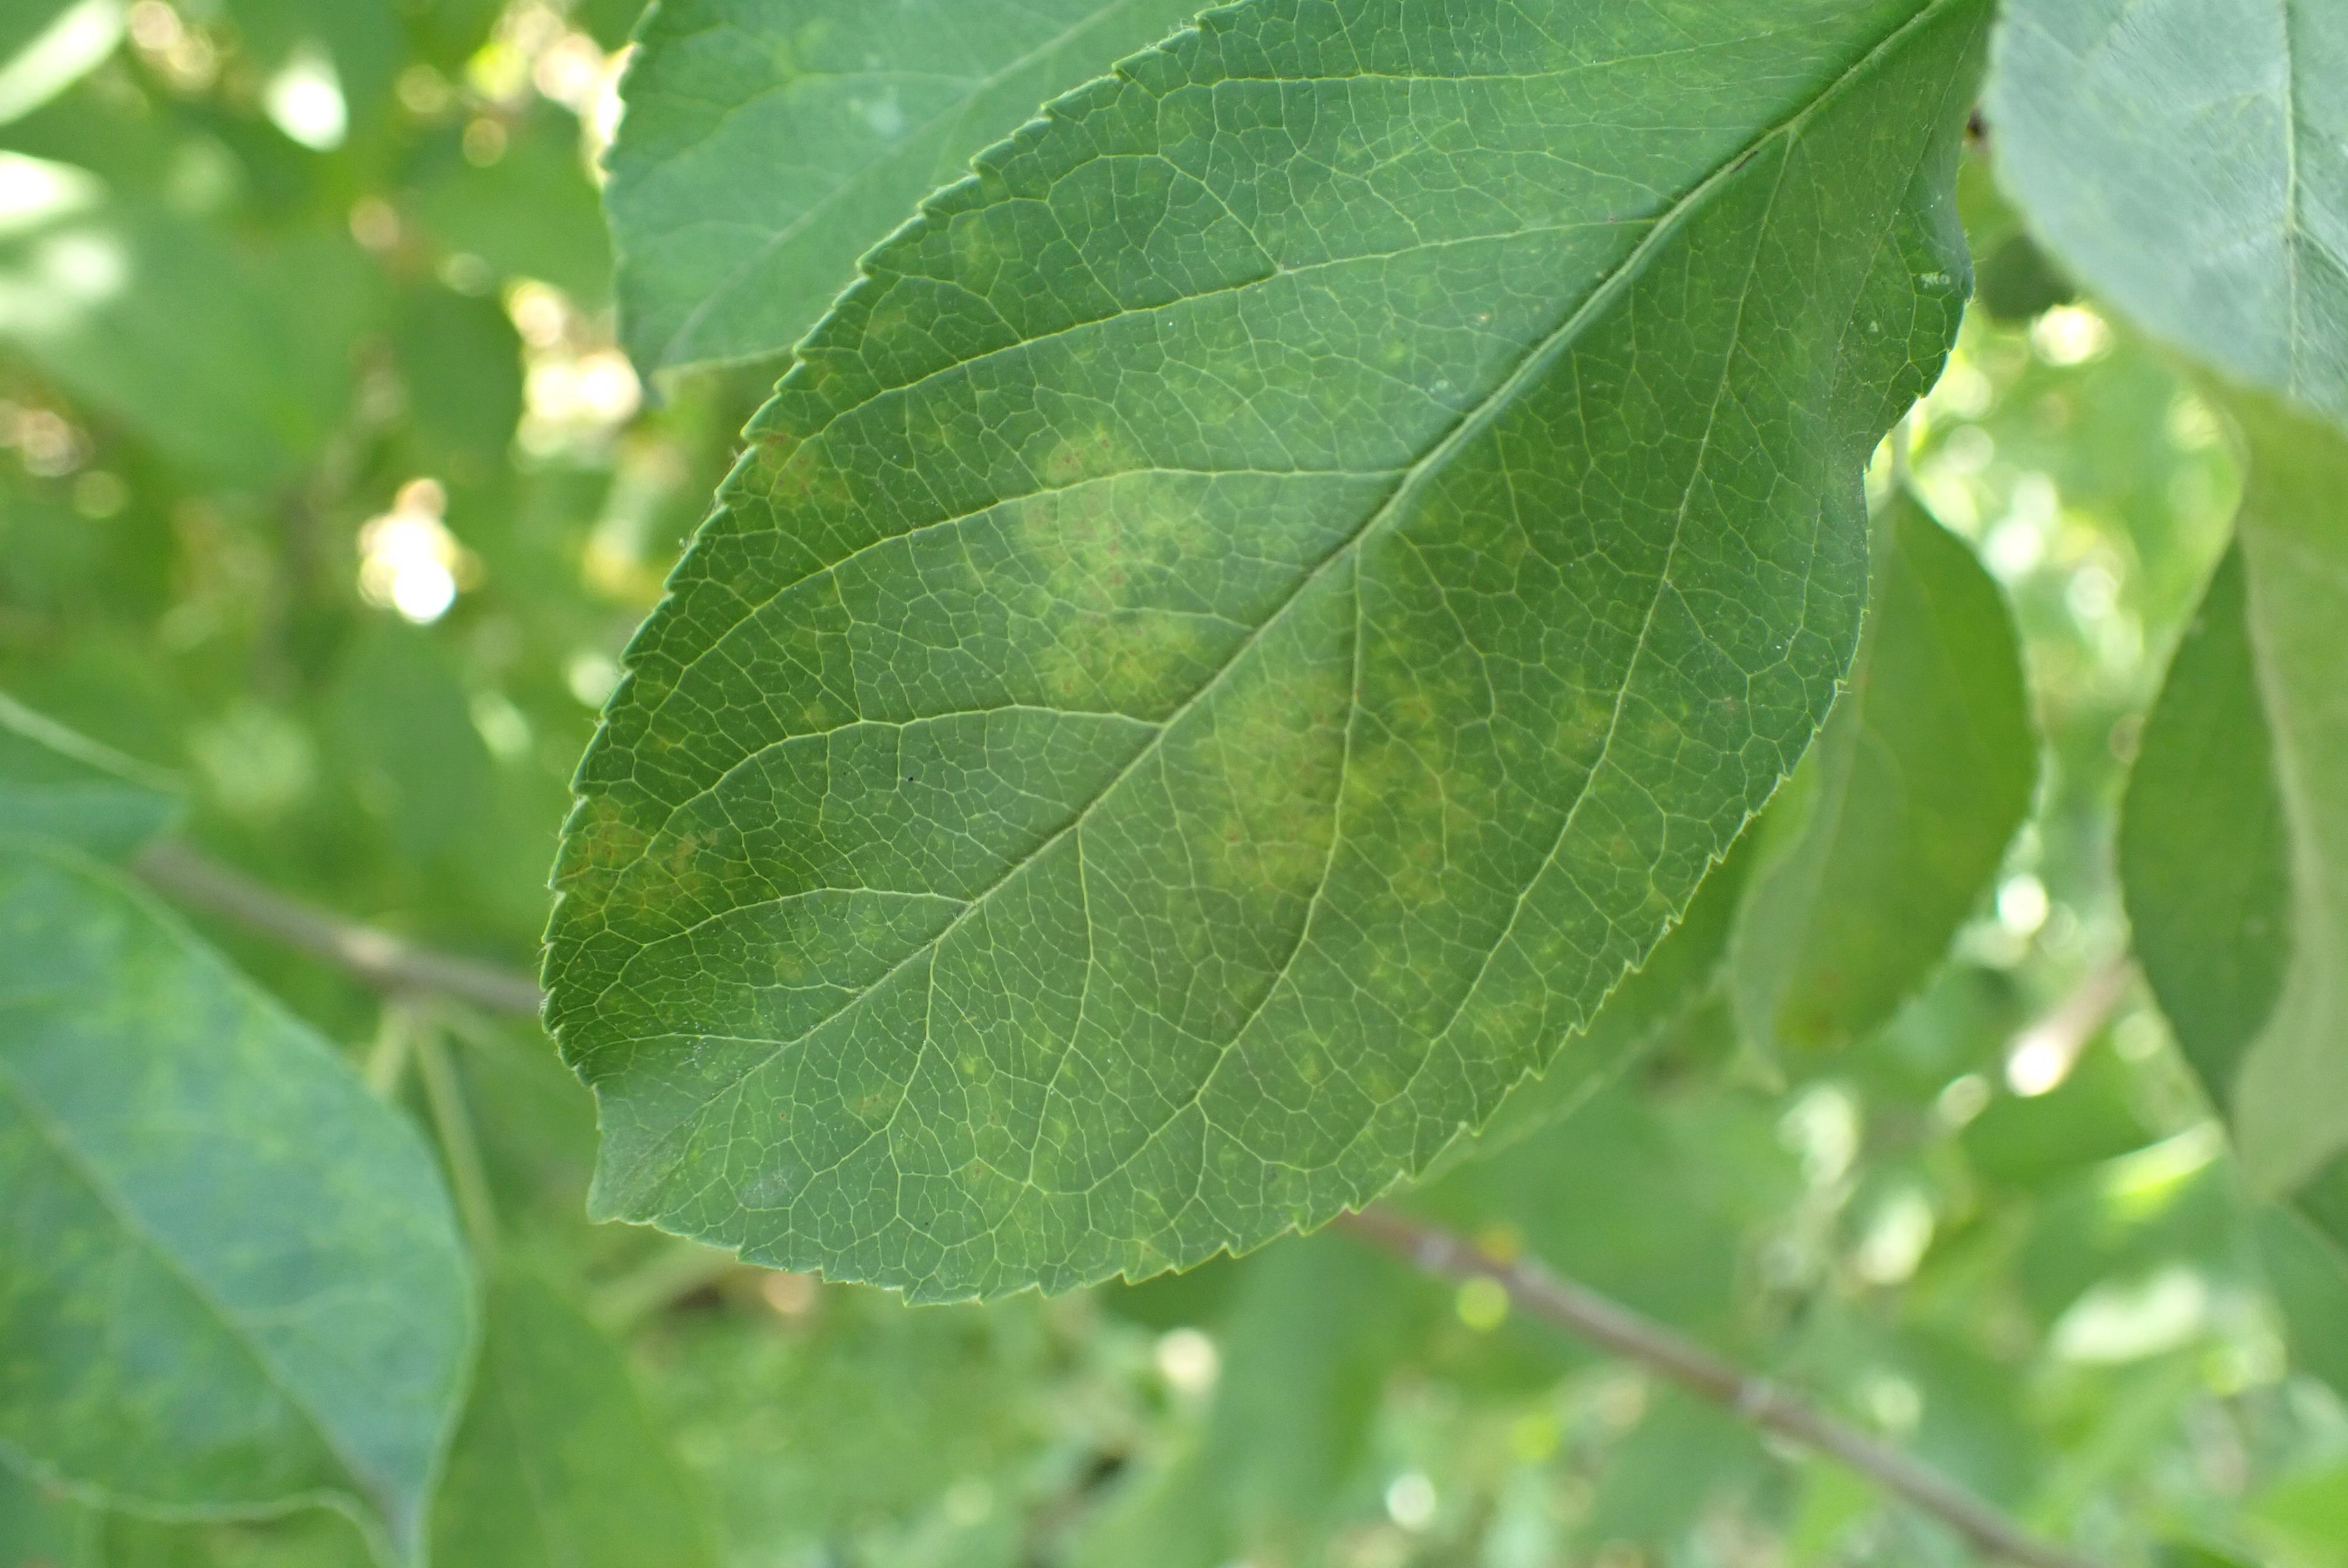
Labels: scab